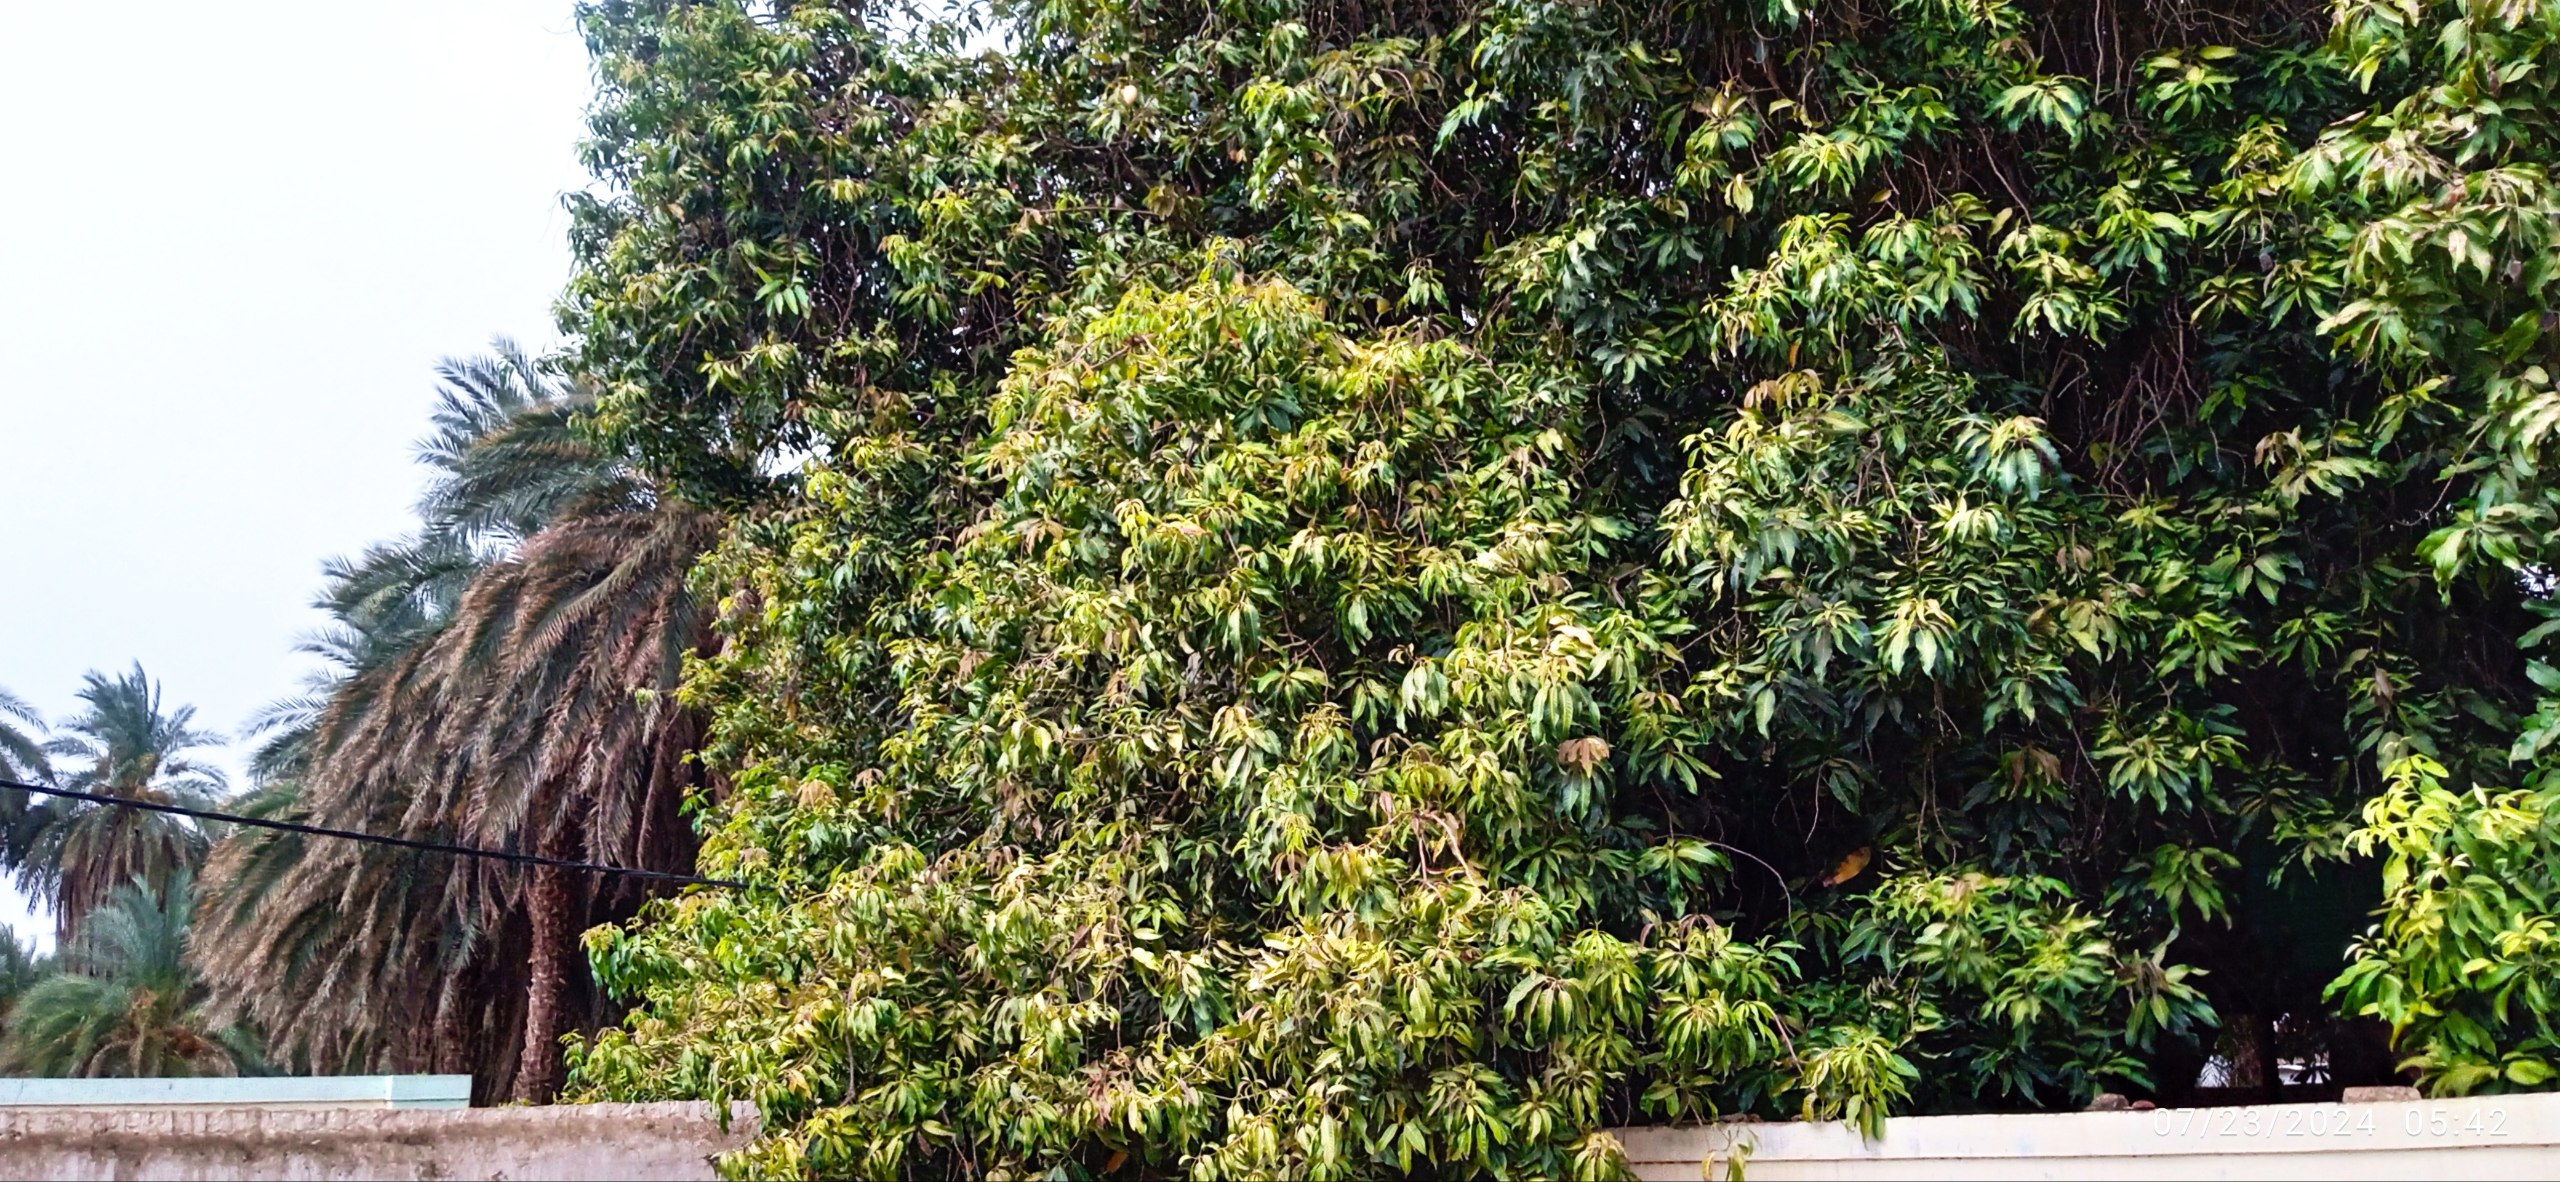
الوصف بالفصحى: شجرة عملاقة
الوصف بالعامية السودانية: شجرة كبيرة
التصنيف: Agriculture & Livestock